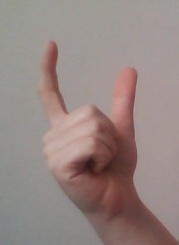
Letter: nun